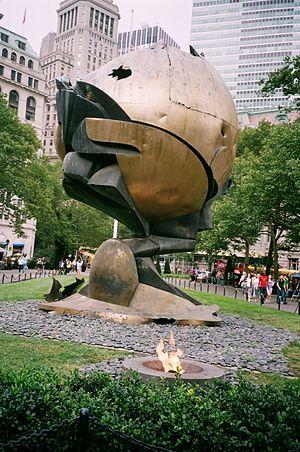
The Sphere, appelée à l'origine Große Kugelkaryatide, est une sculpture métallique monumentale créée par le sculpteur allemand Fritz Koenig et située au Liberty Park dans le World Trade Center, dans l'arrondissement de Manhattan à New York. Elle se trouvait autrefois au milieu de l'Austin J. Tobin Plaza, la place située aux pieds des tours jumelles du World Trade Center, puis dans Battery Park à titre temporaire.